Queenie Pie

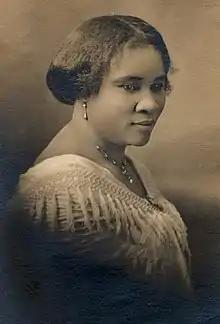
Madam C. J. Walker, prototype of Queenie Pie

Ellington first had an idea to write an opera about a Harlem beautician Madam C. J. Walker, a black millionaire, in 1930s. He started to work on a "street opera" in 1962, and got a commission from a New York's WNET TV station for an hour-long opera. In 1970 NET Opera commissioned Ellington to complete the opera. In 1971 Maurice Peress was hired to assist with arrangements; he worked with Ellington in 1972–1973. Ellington saw his opera as "opera comique", and had an idea "to 'interrupt' his television opera with commercials and news bulletins about Queenie's life".